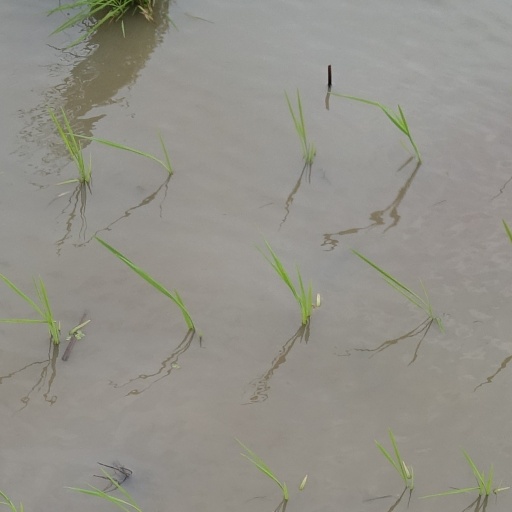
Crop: rice